List of songs recorded by Capital Bra

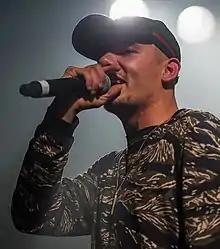
Capital Bra during a concert as part of his "Blyat" Tour in the Hirsch, Nuremberg, Germany in February 2018

German rapper Capital Bra has recorded material for his six studio albums, four extended plays and has collaborated with other artists for duets and featured songs on their respective albums. Following his departure from the German rap battle tournament Rap am Mittwoch in February 2015, Capital Bra started working on his debut studio album "Kuku Bra" (2016). All sixteen tracks of the record were written by him, alongside MMinx, Produes and produced solely the Hijackers.